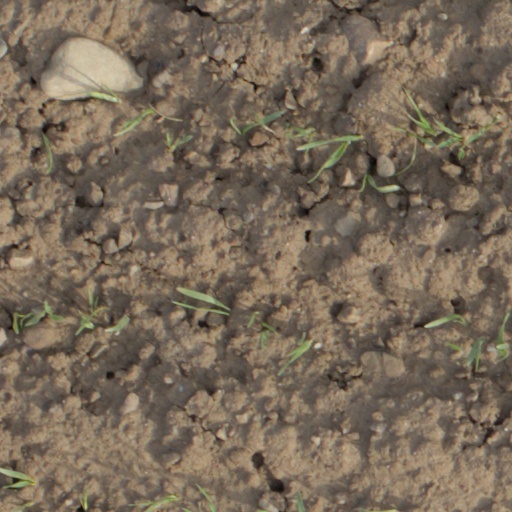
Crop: wheat